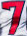
Number: 7